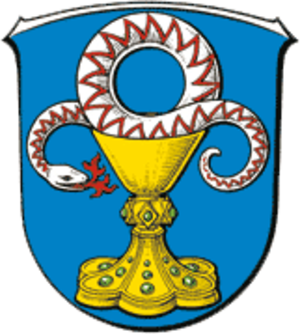
Elz est une municipalité allemande située dans l'arrondissement de Limbourg-Weilbourg et dans le land de la Hesse.